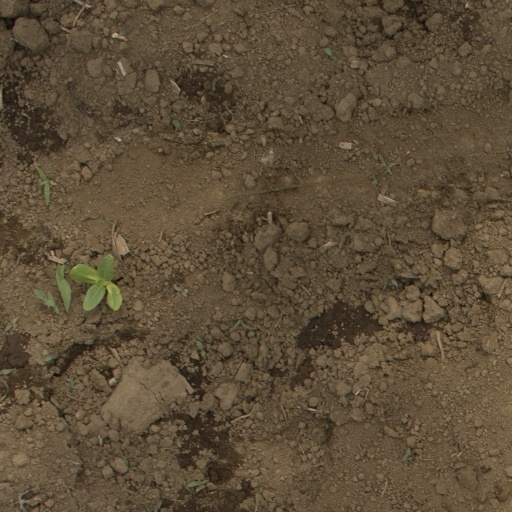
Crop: Jerusalem artichoke